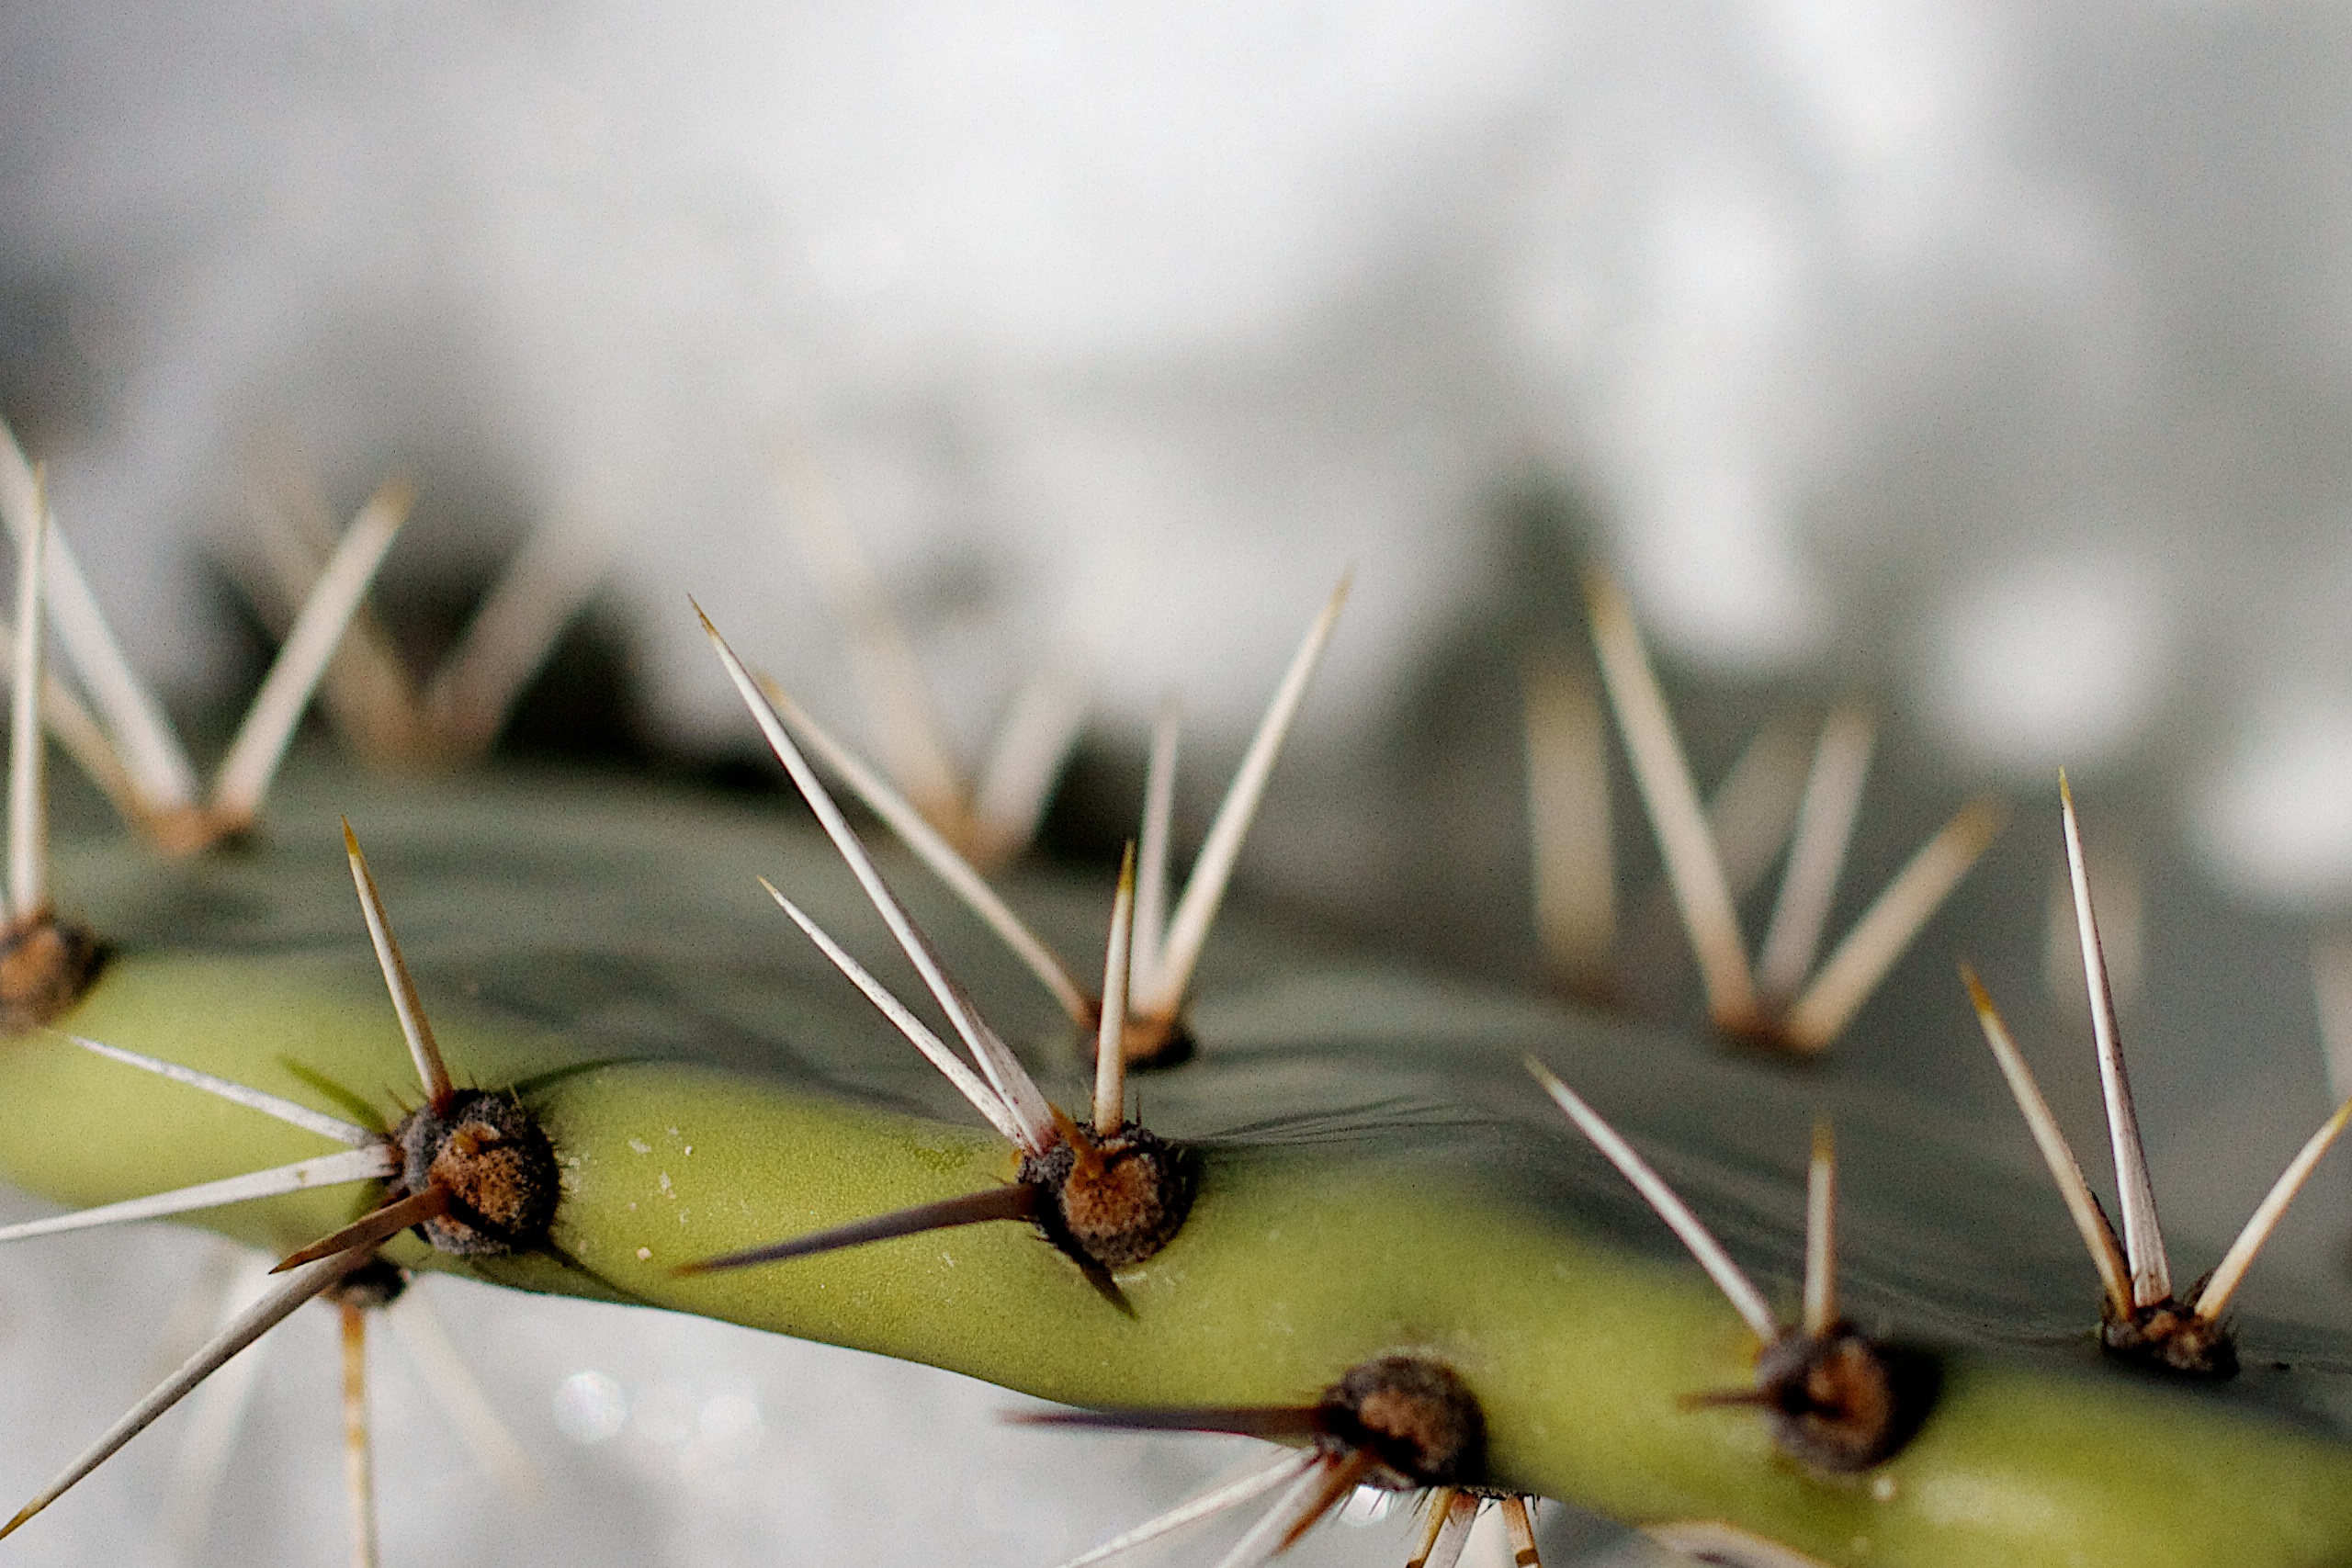
nature, branch, snow, cactus, photography, leaf, flower, insect, botany, moth, flora, fauna, invertebrate, twig, close up, macro photography, plant stem, thorns spines and prickles, moths and butterflies